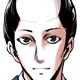
Portrait style: Anime Portrait